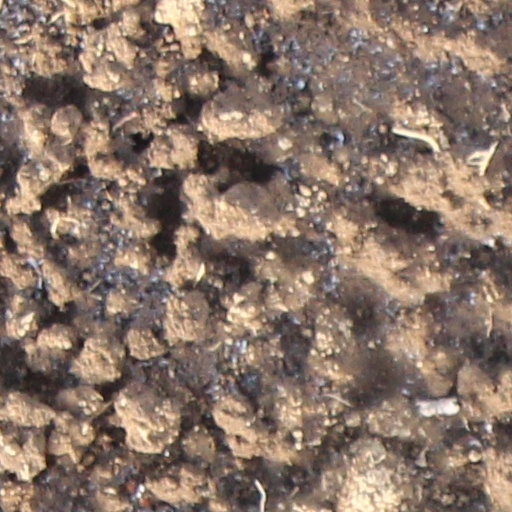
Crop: wheat